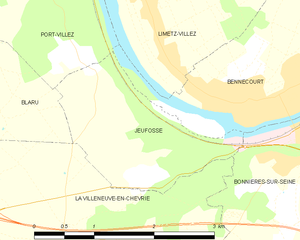
Carte des communes françaises Jeufosse